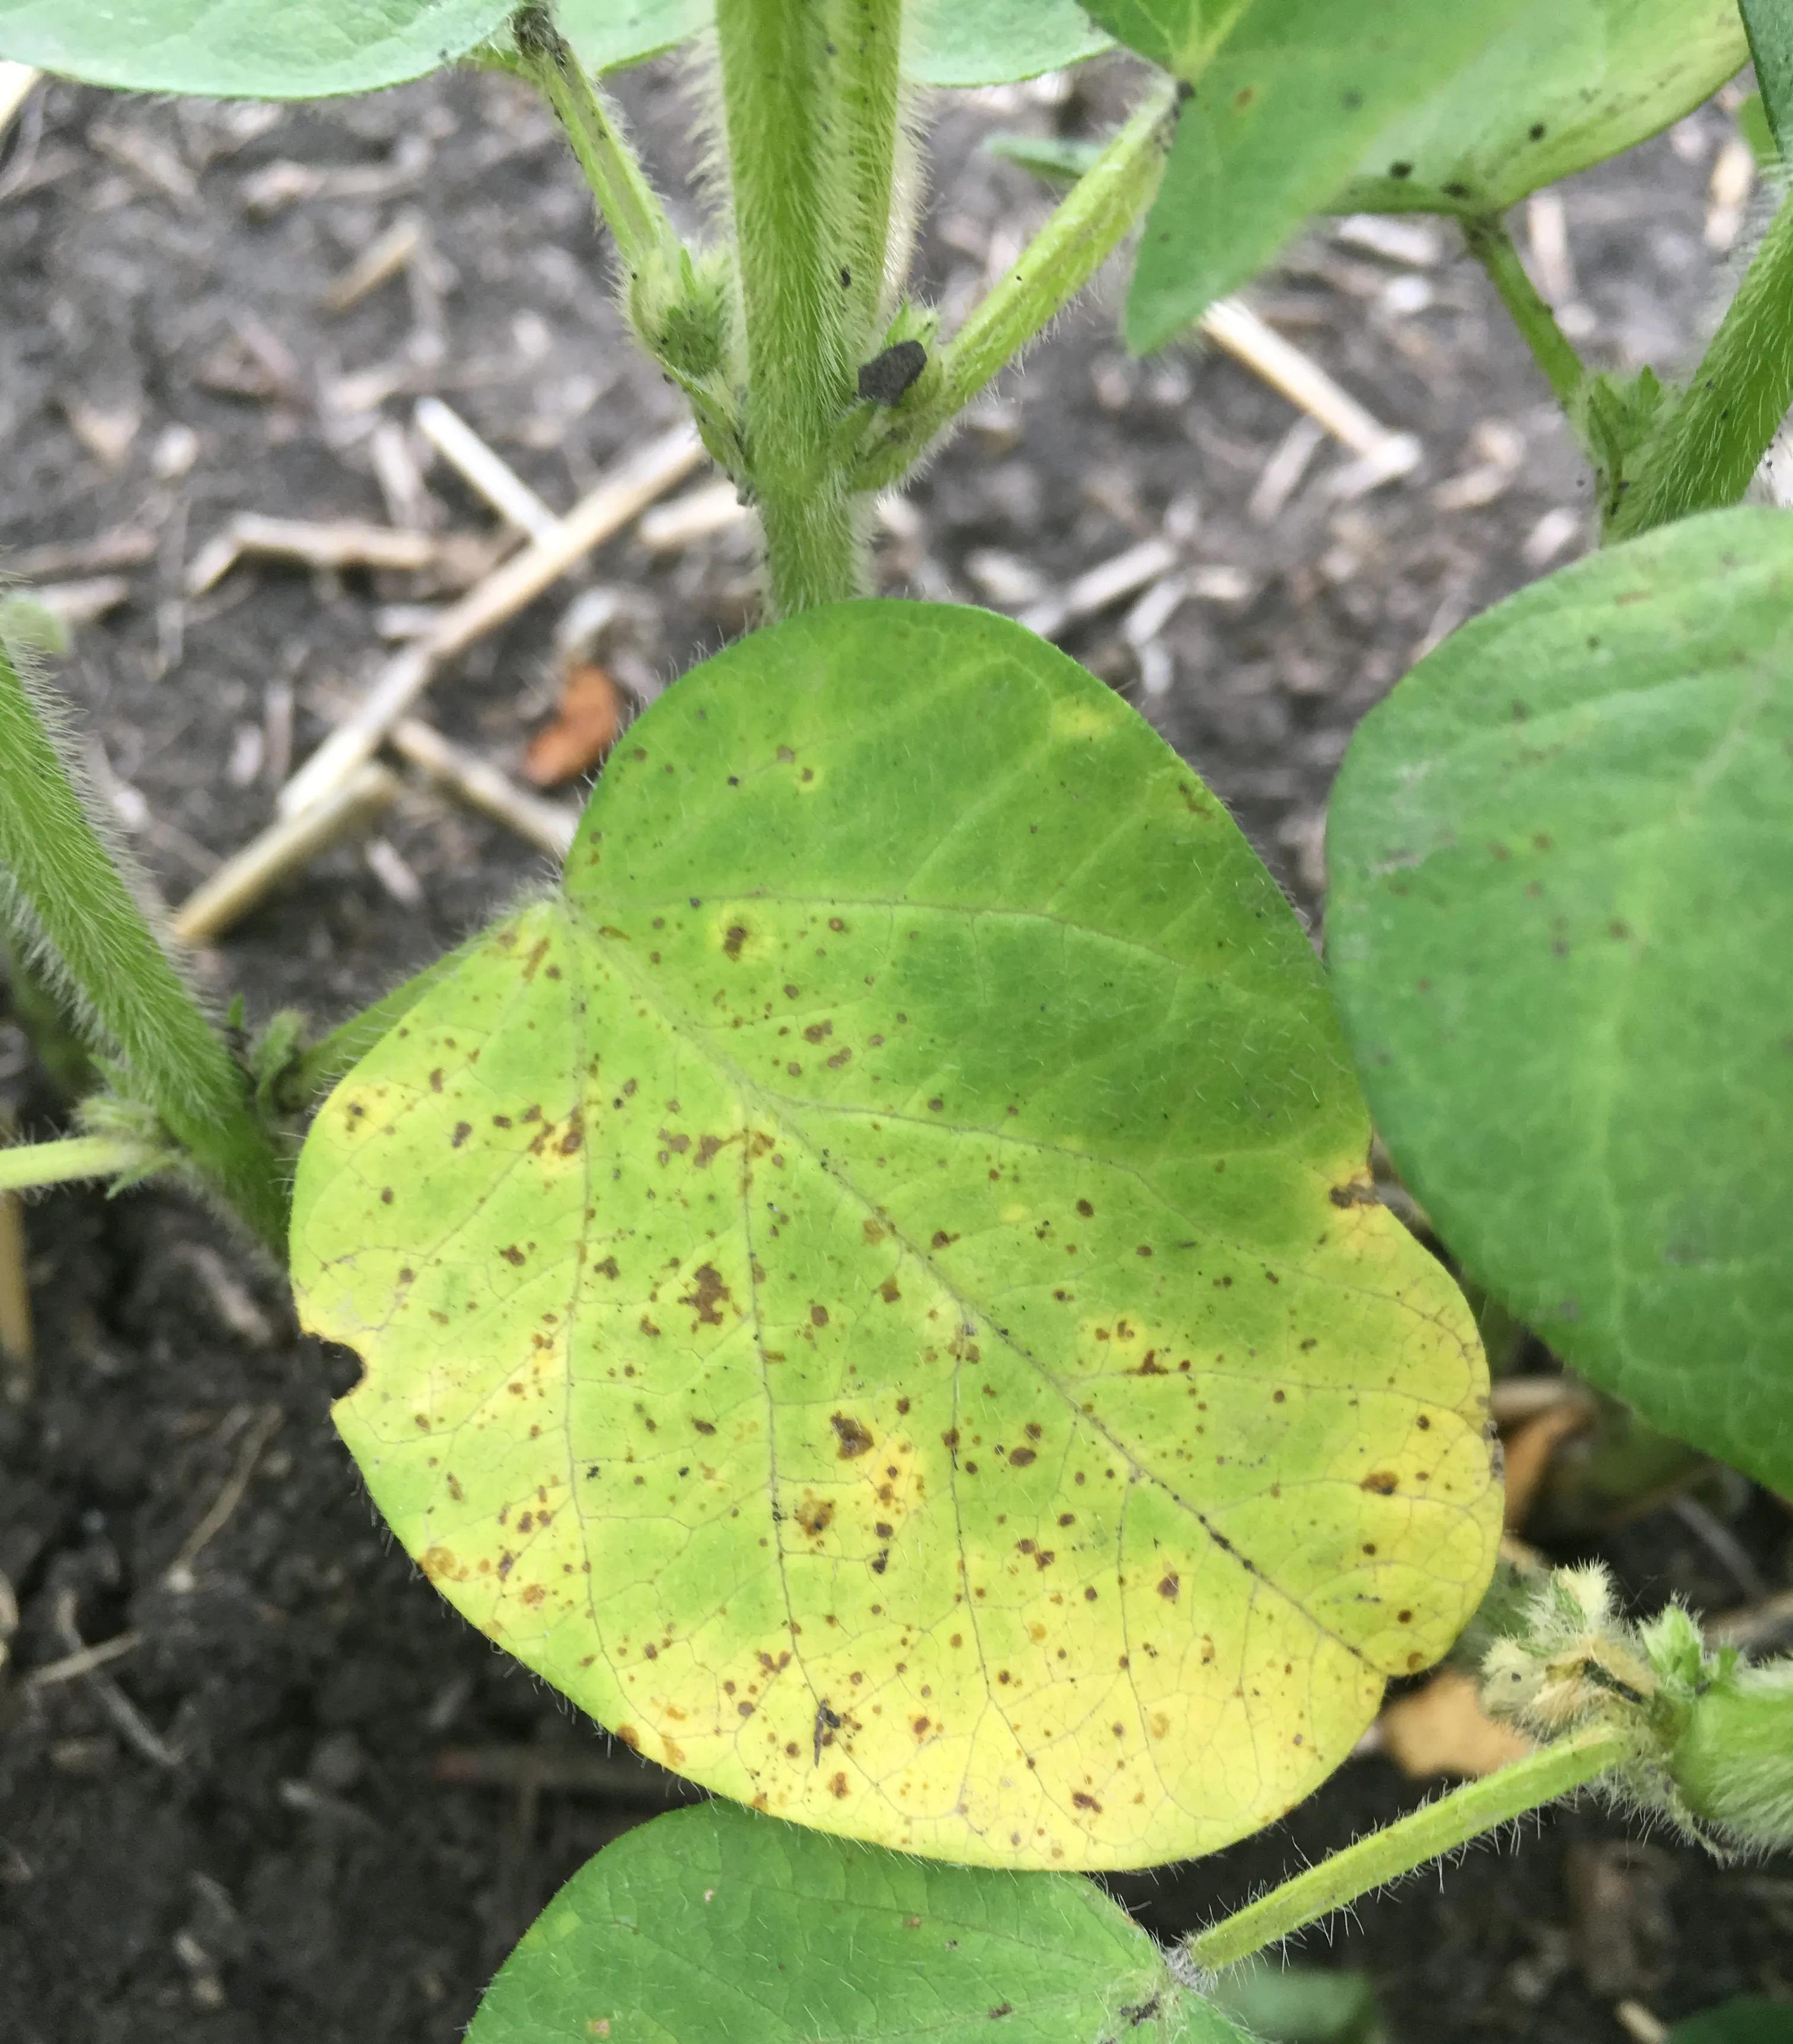
Plant: Soybean
Disease: soybean brown spot